The Abolitionists

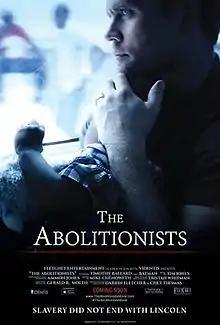

The Abolitionists is a 2016 American documentary film directed by Darrin Fletcher and Chet Thomas about a sting mission orchestrated in Colombia by the organization Operation Underground Railroad jump team, led by former U.S. Homeland Security Special Agent Tim Ballard, countering child sex trafficking.